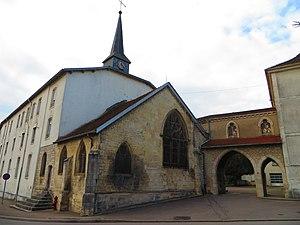
Neufchâteau la chapelle de l'ancien hôpital
Ce tableau présente la liste de tous les monuments historiques classés ou inscrits dans la ville de Neufchâteau, Vosges, en France.
Neufchâteau est une commune française, sous-préfecture du département des Vosges. Située en Lorraine, la commune fait partie de la région administrative Grand Est.